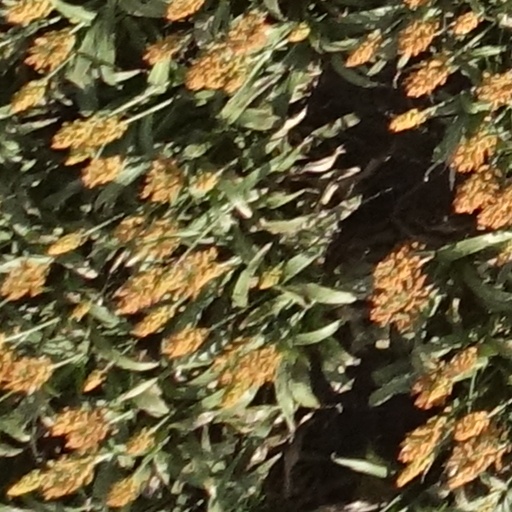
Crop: sorghum